Barry Sullivan (American actor)

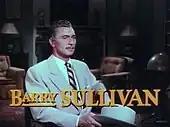
From the trailer for "Her Twelve Men" (1954)

Sullivan played the lead in a series of lower budgeted films noir: "Loophole" (1954) for Allied Artists, "Playgirl" (1954) at Universal, and "The Miami Story" (1954) for Sam Katzman. He went back to MGM for a support role in "Her Twelve Men" (1954).